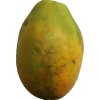
Label: papaya